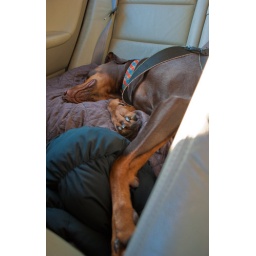
Rupert sleeping in the car